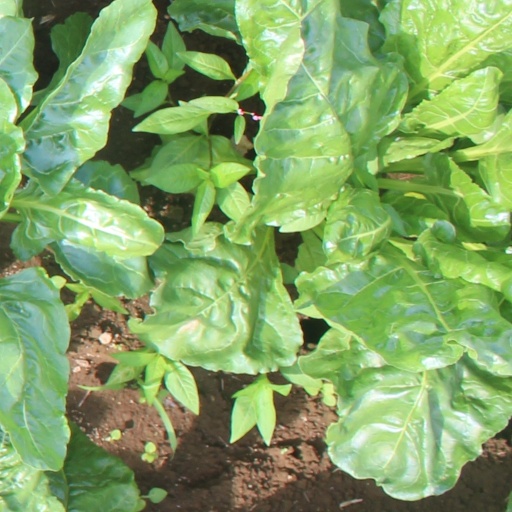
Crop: sugar beet